Winona Flett

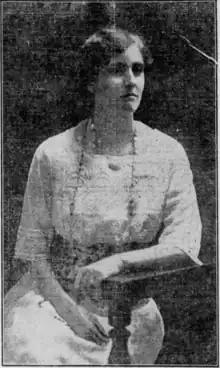
Winona Flett in 1914

Winona Margaret Flett (June 10, 1884 – May 16, 1922) was a prominent suffragist and social reformer in Manitoba.